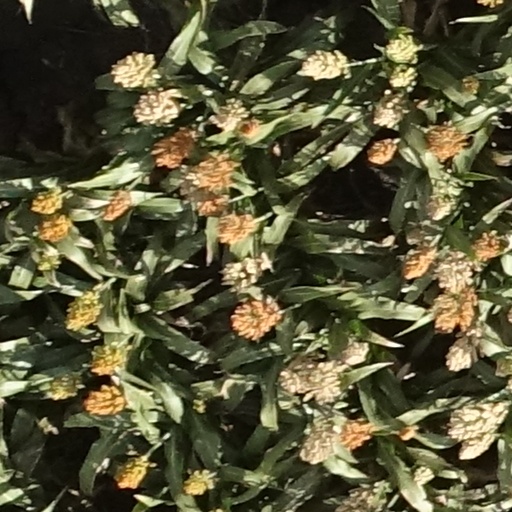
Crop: sorghum